Jeanne Dietsch

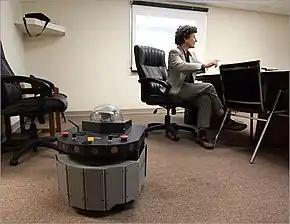
PatrolBot watches MobileRobots founder Jeanne Dietsch

Dietsch published an e-commerce market report, "Who's Succeeding on the Internet and How", months after the Internet opened to the public for commerce.